Francisco Caldeira Cabral

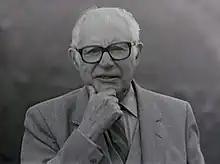

Francisco Caldeira Cabral (26 October 1908 – 10 November 1992) was a Portuguese landscape architect. He was an active and internationally reputed landscape architect from the 1940s to the 1980s. He was a pioneer in the practice, study and teaching of Landscape Architecture, and he was a pioneer of the Portuguese environmental movement.